Keith J. Krach

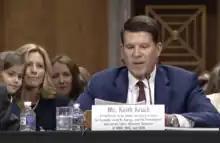
Keith Krach testifies at his Senate committee hearing.

Krach is the chairman of the DocuSign IMPACT Foundation, DocuSign's philanthropic entity. He established the $30 Million DocuSign IMPACT Foundation with a mission to transform recipient entities by using DocuSign technology to streamline operations and make them more efficient. This nonprofit foundation provides a 1-for-1 match for DocuSign's employees for nonprofit entities such as the Special Olympics, Team Rubicon, Techbridge Girls, Free The Children, and New Story. Krach serves as Advisory Board Chairman for New Story, which, among other causes, provided disaster relief initiative for Haiti after Hurricane Matthew in 2016.